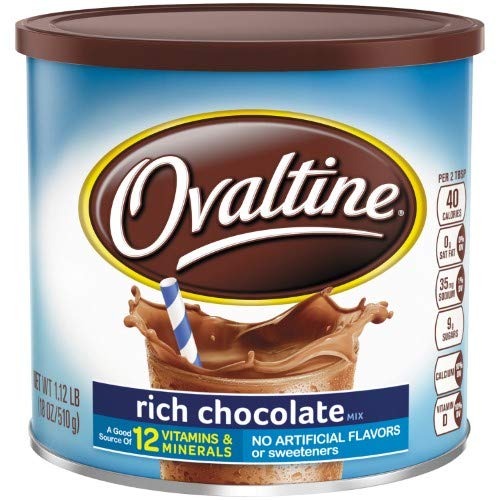
Item Name: Ovaltine Nutritional Drink, Rich Chocolate, 1.12 lb
Value: 17.92
Unit: Ounce

Price: 7.53